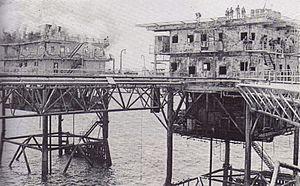
US Marines occupant la plate-forme pétrolière iranienne de Sassan pendant l'opération Praying Mantis. 18 avril 1988
La bataille des plates-formes pétrolières Sassan et Sirri fut une bataille aéronavale livrée le 18 avril 1988 dans le golfe Persique entre l'US Navy et la Marine de la République islamique d'Iran, que les États-Unis remportèrent.
L'affaire Plates-formes pétrolières (Iran c. États-Unis) est une affaire de droit international public jugée le 6 novembre 2003 par la Cour internationale de justice. Elle concerne le bombardement de plates-formes pétrolières iraniennes par les États-Unis en 1986-1987, lors de la guerre Iran-Irak. En 2003, les deux États sont déboutés, la CIJ examinant l'affaire sous l'angle de la liberté de commerce garantie par un traité bilatéral de 1955.